2023 Vilnius NATO summit

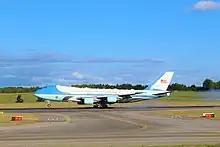
US Air Force One lands in Vilnius Airport. MIM-104 Patriot air defence systems visible in the background.

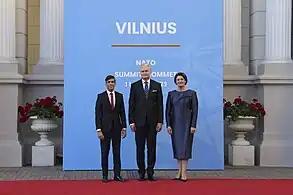
President of Lithuania Gitanas Nausėda and the First Lady of Lithuania meet UK Prime Minister Rishi Sunak

According to a representative of the Dignitary Protection Service of Lithuania, 40 heads of state and up to 150 other high-ranking officials will attend the summit and will require personal protection. To ensure the safety and security, Lithuania committed around 1,500 police officers, including the anti-terrorist unit ARAS and the Criminal Police Bureau, as well as over 3,000 troops of the Lithuanian Armed Forces. Additionally, police officers from Latvia and Poland aided in security and around 1,000 troops from NATO states additionally joined as well, including the Polish Special Forces to aid the Lithuanian Special Operations Force. Overall, up to 12,000 officers and soldiers were deployed. In addition to security personnel, Spain is reported to have temporarily moved its NASAMS air defense system from its long-term position in Latvia to Vilnius, in addition to Lithuania's own NASAMS systems. Similarly, German Armed Forces have deployed their MIM-104 Patriot long-range air defense system, placing it in Vilnius International Airport. NATO sent additional warships to the Baltic Sea. CBRN task force was also deployed.